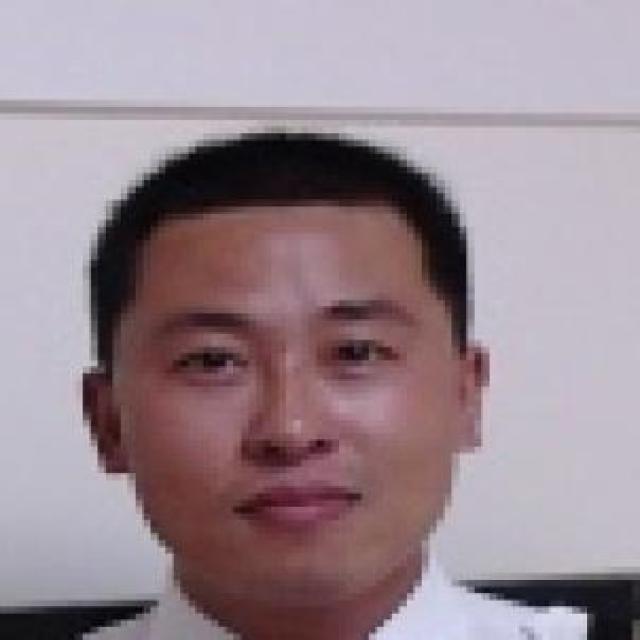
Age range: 21-44